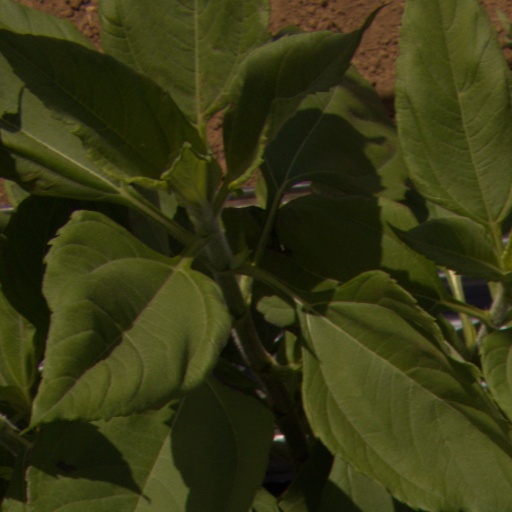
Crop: Jerusalem artichoke